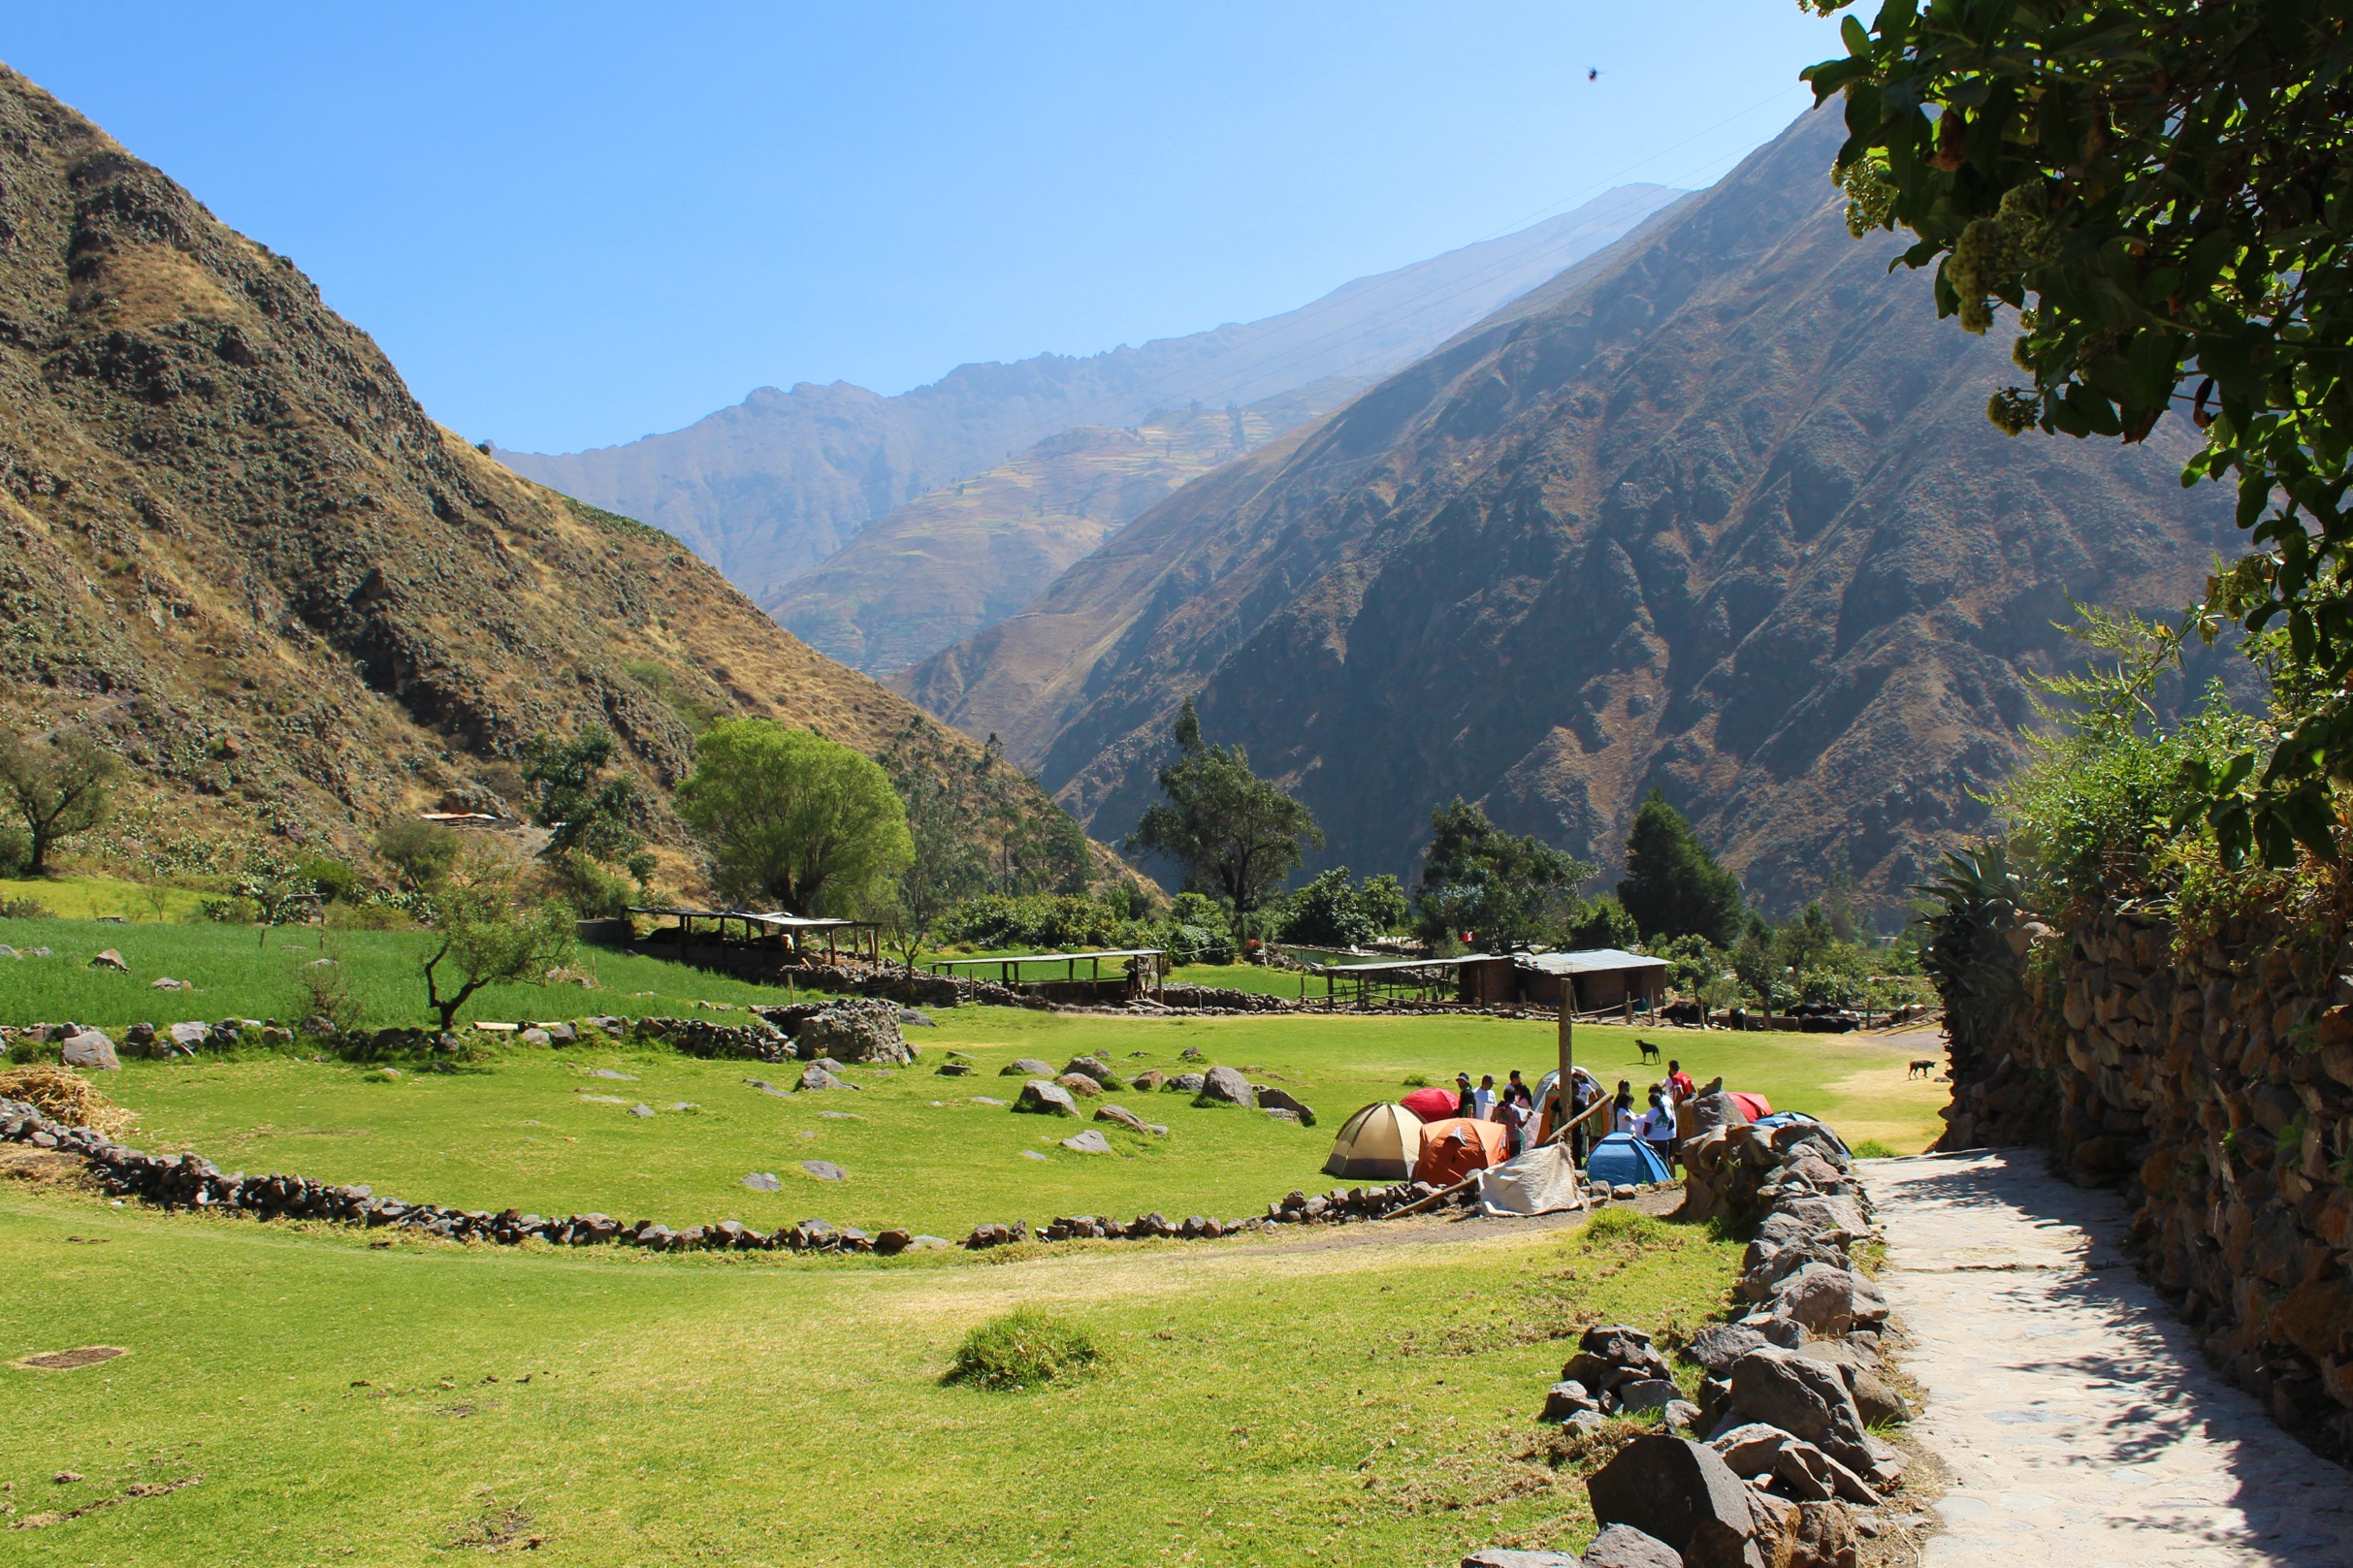
landscape, nature, wilderness, walking, mountain, hiking, trail, hill, lake, adventure, valley, mountain range, village, spring, green, highland, ridge, peru, camp, mountains, alps, backpacking, plateau, tents, wadi, rural area, landform, mountain pass, matucana, geographical feature, mountainous landforms